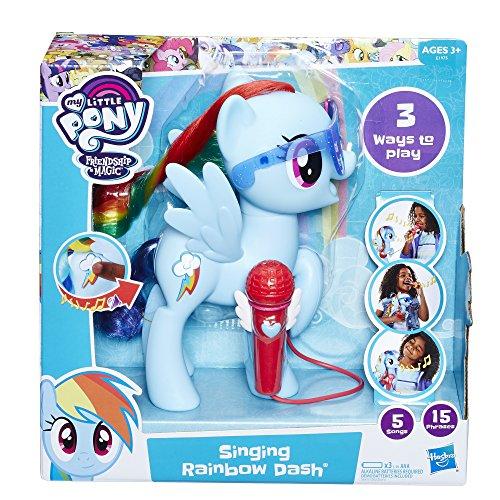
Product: My Little Pony Singing Rainbow Dash
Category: Toys & Games | Dolls & Accessories | Dolls
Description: Rainbow Dash figure sings 5 songs from entertainment.
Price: $26.95
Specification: ProductDimensions:4x11x11inches|ItemWeight:1pounds|ShippingWeight:1.2pounds(Viewshippingratesandpolicies)|DomesticShipping:ItemcanbeshippedwithinU.S.|InternationalShipping:ThisitemcanbeshippedtoselectcountriesoutsideoftheU.S.LearnMore|ASIN:B076QV1MYN|Itemmodelnumber:E1975|Manufacturerrecommendedage:3yearsandup|Batteries:3AAAbatteriesrequired.(included)